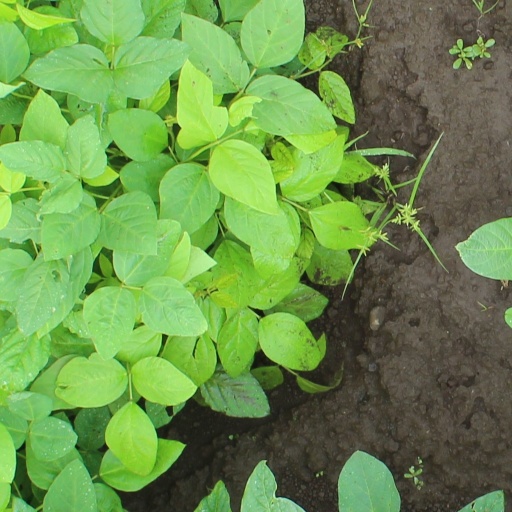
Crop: soybean